MeeWha Alana Lee

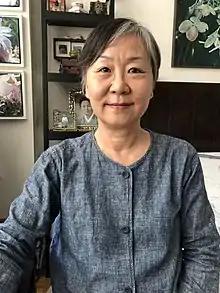
Lee at home in New York City

MeeWha Alana Lee (born December 31, 1958) is an American actor and visual artist. She is best known for her roles in "The Chair" (2021 TV series) and "Umma" (2022 film).